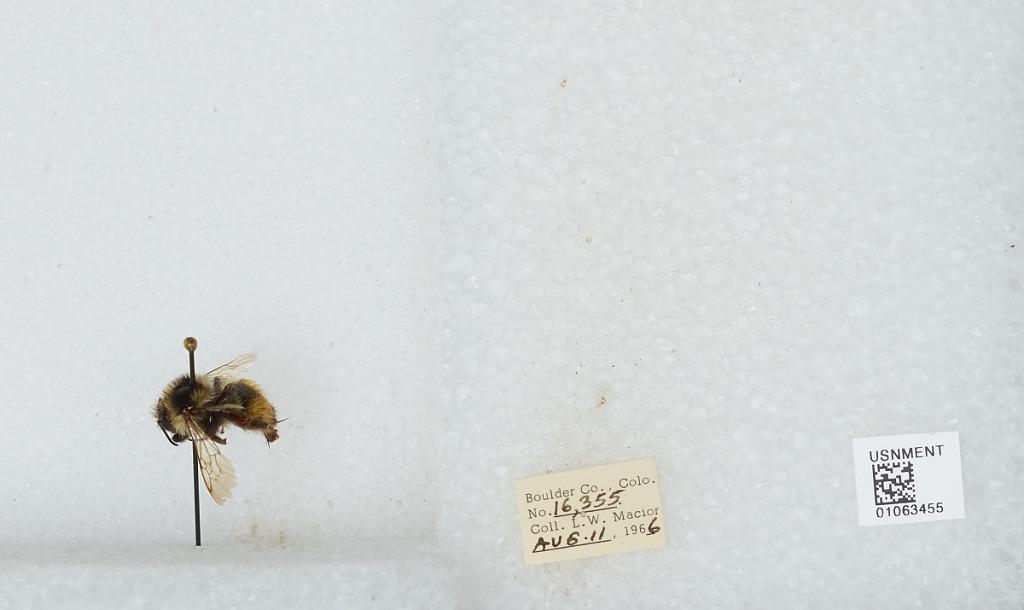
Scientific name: Bombus (Pyrobombus) bifarius Cresson
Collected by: L. Macior
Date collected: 1966-8-11
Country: United States
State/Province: Colorado
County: Boulder
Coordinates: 40.0017, -105.308